Ancient Celtic warfare

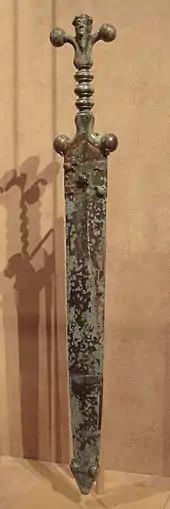
Celtic sword and scabbard circa 60 BC.

At the very end of the Hallstatt era, the longsword seemed to fall out of favor, ousted by shorter, thrusting daggers which are found in greater numbers among grave goods in high status burials.